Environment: real
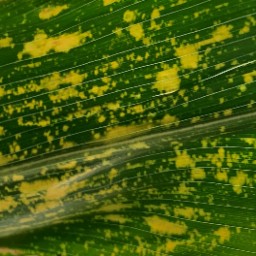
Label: lethal_necrosis